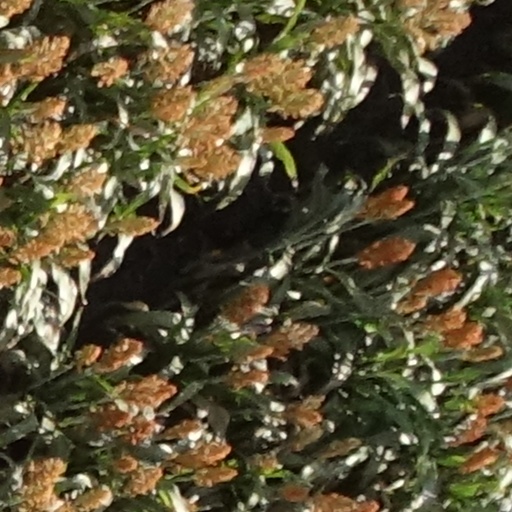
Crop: sorghum